NDHU College of Environmental Studies and Oceanography

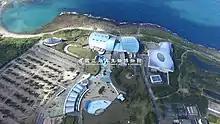
NDHU CESO's Graduate Institute of Marine Biology is based in Kenting National Park

NDHU College of Environmental Studies and Oceanography (NDHU CESO) is Taiwan's leading interdisciplinary school of Environmental Studies and Oceanography at National Dong Hwa University (NDHU). Founded in 2009, NDHU CESO is formed as Taiwan's first school for Environmental Studies through merger of Graduate Institute of Natural Resources Management, Graduate Institute of Environmental Policy, Graduate Institute of Ecological and Environmental Education, Graduate Institute of Earth Sciences, Graduate Institute of Marine Biology, and Graduate Institute of Biological Resources and Technology from National Dong Hwa University and National Hualien University of Education.